Pauline Léon

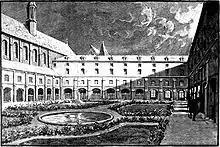
A drawing of the Cordeliers Club

Léon was born to chocolate makers Pierre-Paul Léon and Mathurine Telohan in Paris on 28 September 1768. She was one of six children. When her father died in 1784, Léon began helping her mother with the chocolate business in exchange for room and board. She was also responsible for helping to raise and support her siblings until the time of her marriage.